Bernt Evensen

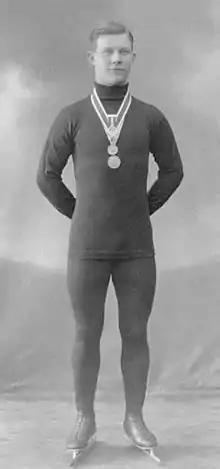

Bernt Sverre Evensen (18 April 1905 – 24 August 1979) was a Norwegian speed skater and racing cyclist who competed in skating at the 1928 and 1932 Winter Olympics.